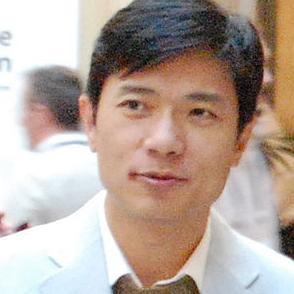
Age: 41